Stonehill scandal

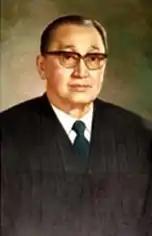
Chief Justice Roberto Concepcion, who wrote the ponencia

After Diokno was removed from office and Stonehill deported, the "blue book" went missing. The case was ruled in June 1962 at the Supreme Court and a preliminary injunction was issued against Diokno and others from using the evidence taken from the office of U.S. Tobacco Corporation at the Ledesma Building (along Arzobispo St., Manila), the Army and Navy Club, and multiple other offices, as well as the residences of those working with the accused Stonehill. The injunction was first issued by the Court on March 22, 1962, but was partially lifted only for those materials taken from offices and not residences.